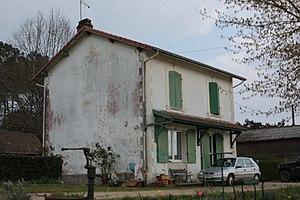
Ancienne gare de Brocas.
Le Chemin de fer de Luxey à Mont-de-Marsan a fonctionné dans le département des Landes entre 1906 et 1964.
La gare de Brocas est une ancienne gare ferroviaire du département français des Landes, située sur la ligne de Luxey à Mont-de-Marsan. La gare est ouverte en 1906 et fermée en 1955.